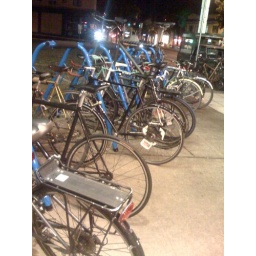
Just watched a girl get fisted on a bike and then get ass fucked by the seat. Portland